Rosamonde Safier

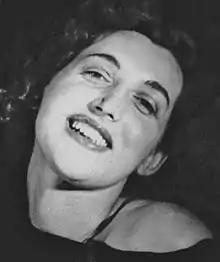

Rosamonde (Rhody or Rody) Elsie Safier (1912–1992), "mariée" Marks, was a Tin Pan Alley composer, whose songs were promoted by Rudy Vallée and George Gershwin. Her most prominently performed songs, also arranged for band, were "Blue Lady", "Swing Low Sweet Harriet", and "Because I’ve Known Love." Musical collaborators included William Howard Schuman and Lenore Oppenheimer "mariée" Hershey.